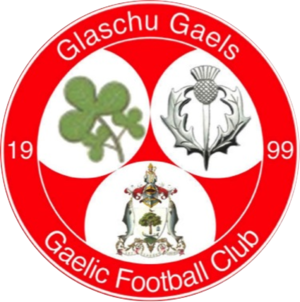
Les Gaëls sont un groupe ethnolinguistique indigène au nord-ouest de l'Europe qui comprend les Irlandais, les Écossais et les Mannois de culture gaéliques. Dans un sens plus restreint, le terme désigne, dans ces langues, les locuteurs des langues gaéliques.